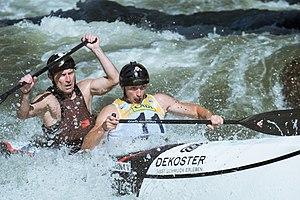
Vladimír Slanina et Vladimír Sen Slanina durant le championnat du monde 2019 de canoë de descente à La Seu d'Urgell, Espagne.